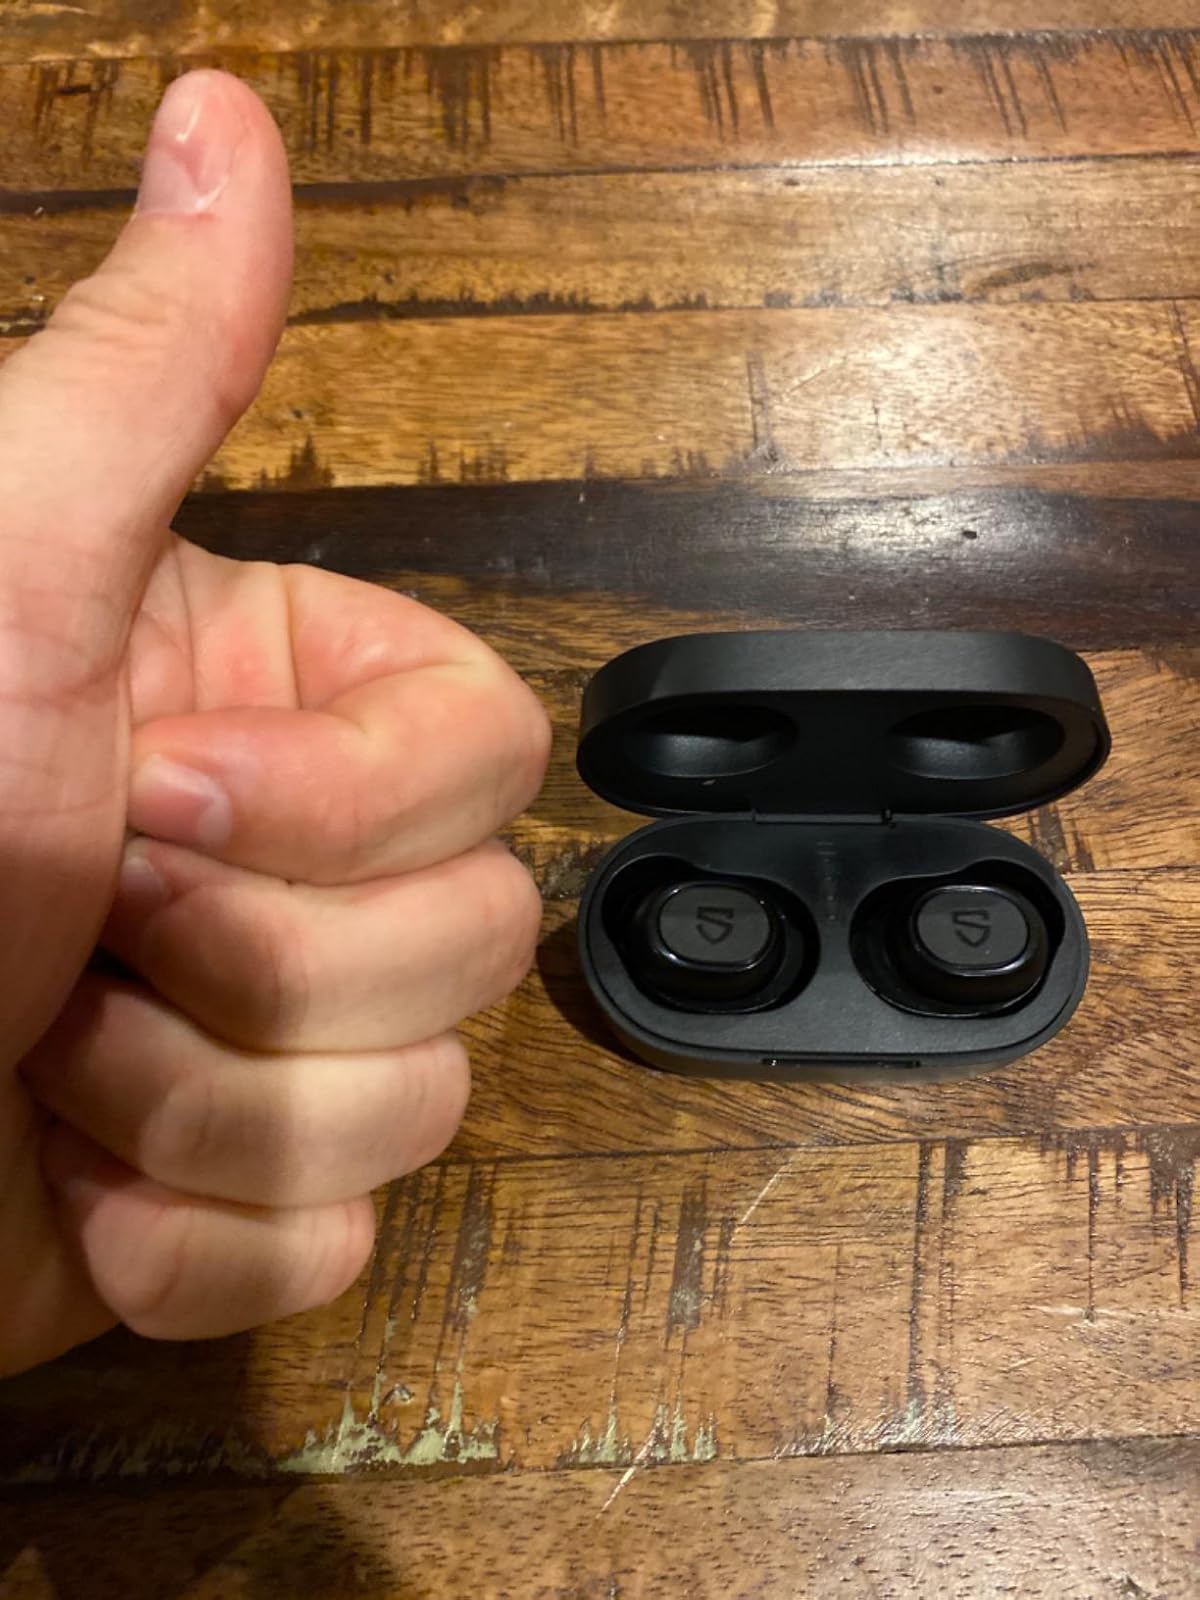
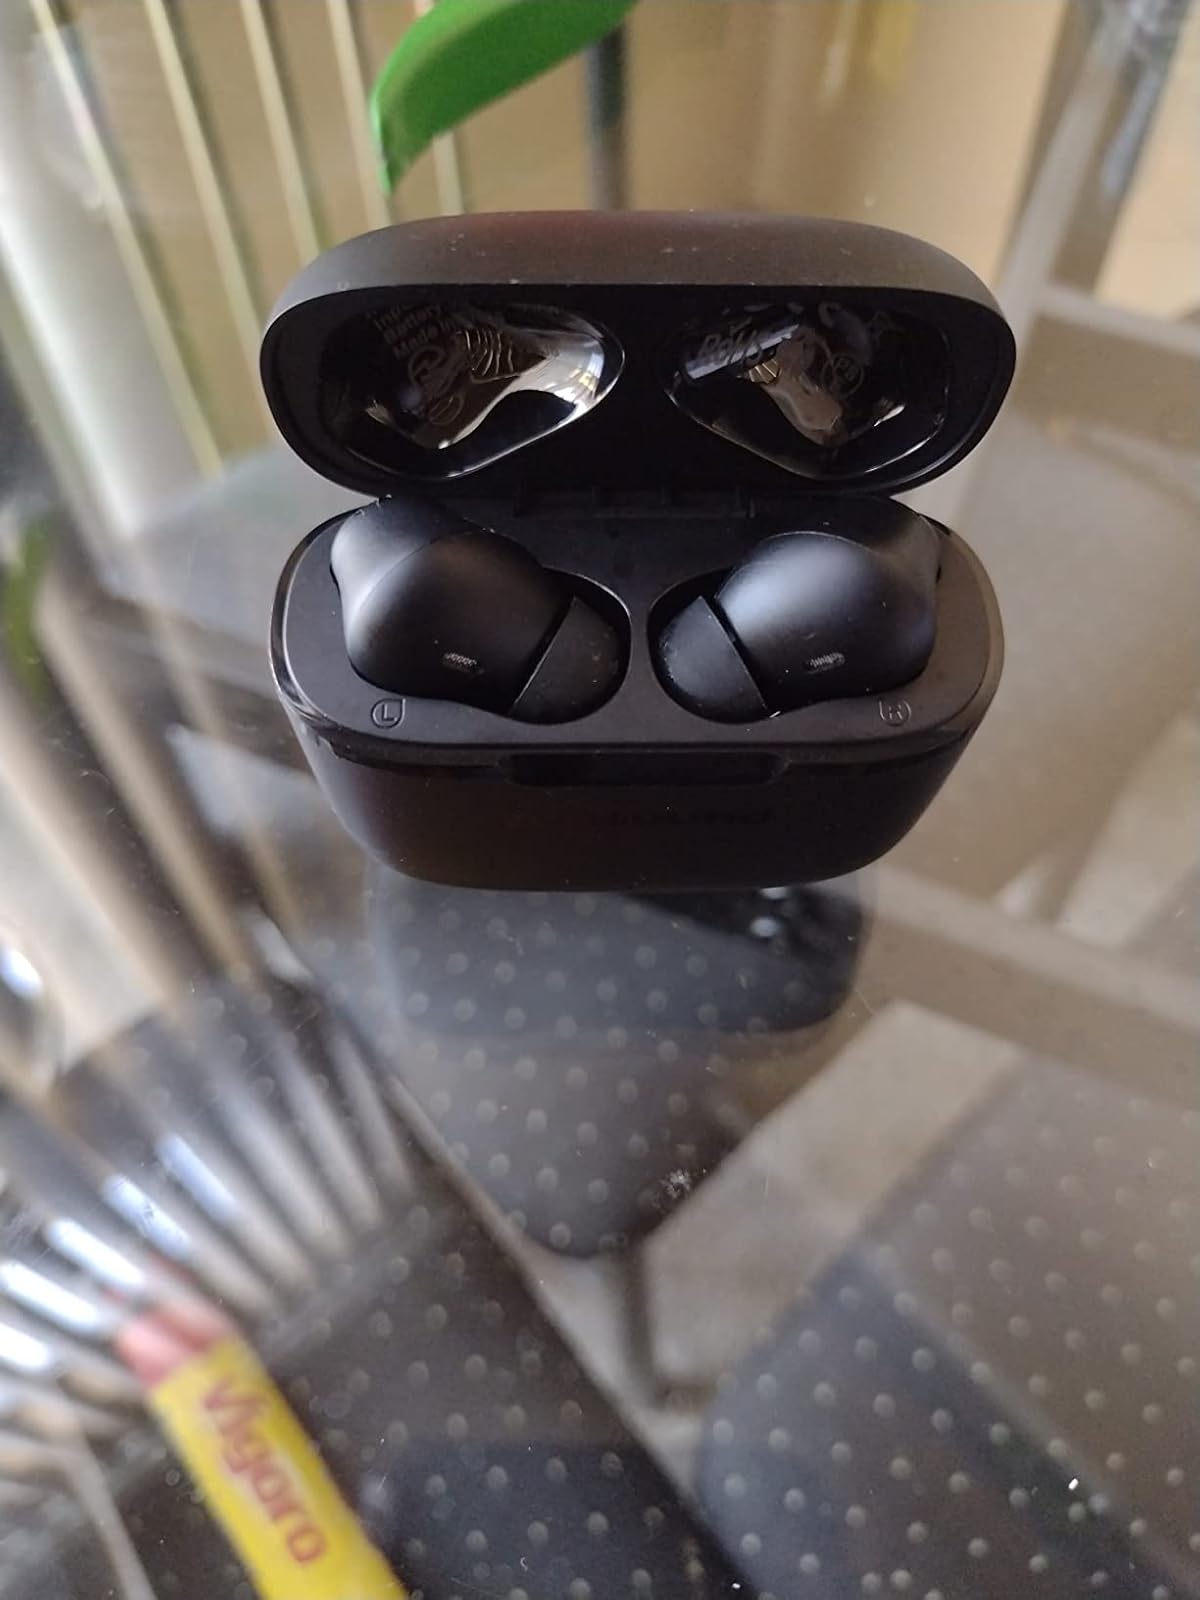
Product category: earbuds
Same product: no